1970 NFL season

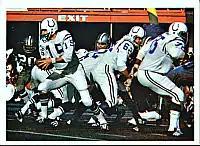
The Colts running an offensive play in Super Bowl V

The NFL rules became the standardized rules for the merged league, with two exceptions that were both carried over from the AFL: